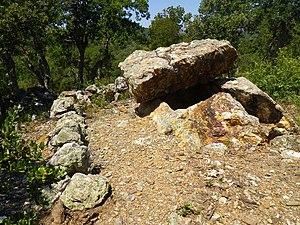
Dolmen la Cabana del Moro à Llauro (66)
Les sites mégalithiques des Pyrénées-Orientales sont un ensemble de 148 dolmens et 4 menhirs situés dans le département français des Pyrénées-Orientales.
Llauro est une commune française située dans le département des Pyrénées-Orientales, en région Occitanie.